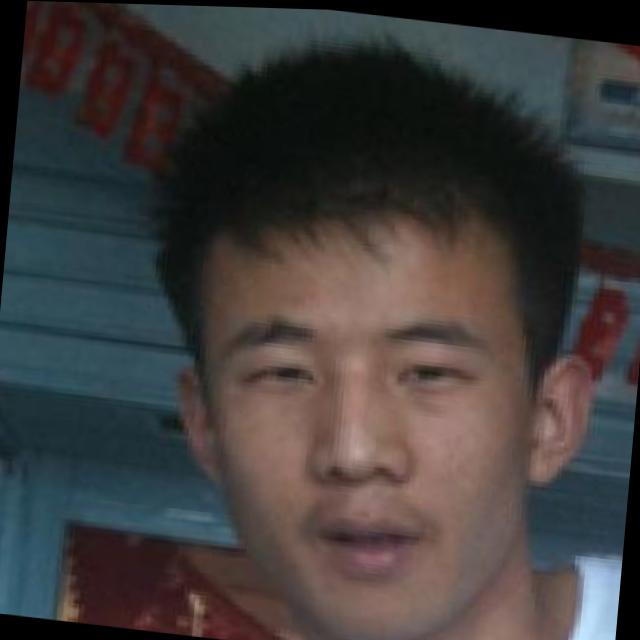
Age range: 13-20